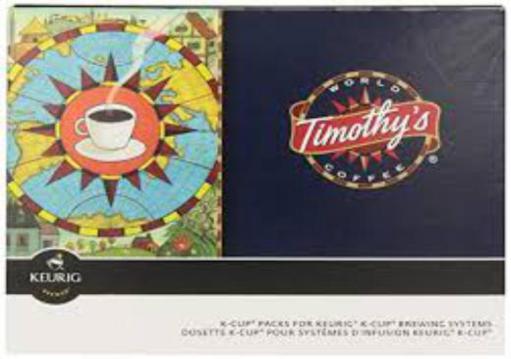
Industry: Food